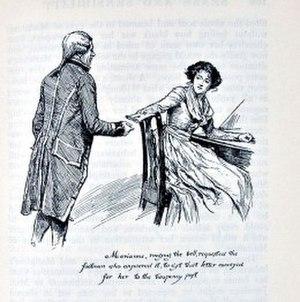
Lady Booby et Joseph
Les Aventures de Joseph Andrews et du pasteur Abraham Adams, dit Joseph Andrews, est le premier roman écrit par Henry Fielding et aussi l'un de ses deux grands chefs-d’œuvre, le second étant Histoire de Tom Jones, enfant trouvé. Publié en 1742 et qualifié par l'auteur de « roman sentimental comique », cet ouvrage, d'abord parodique, raconte les aventures d’un honnête domestique revenant de Londres accompagné par son ami et mentor, le pasteur Abraham Adams.